The Bad Popes

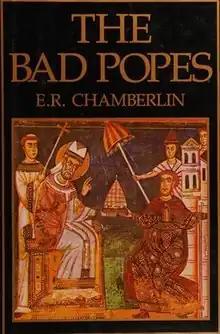

The Bad Popes is a 1969 book by E. R. Chamberlin documenting the lives of eight of the most controversial popes (papal years in parentheses):